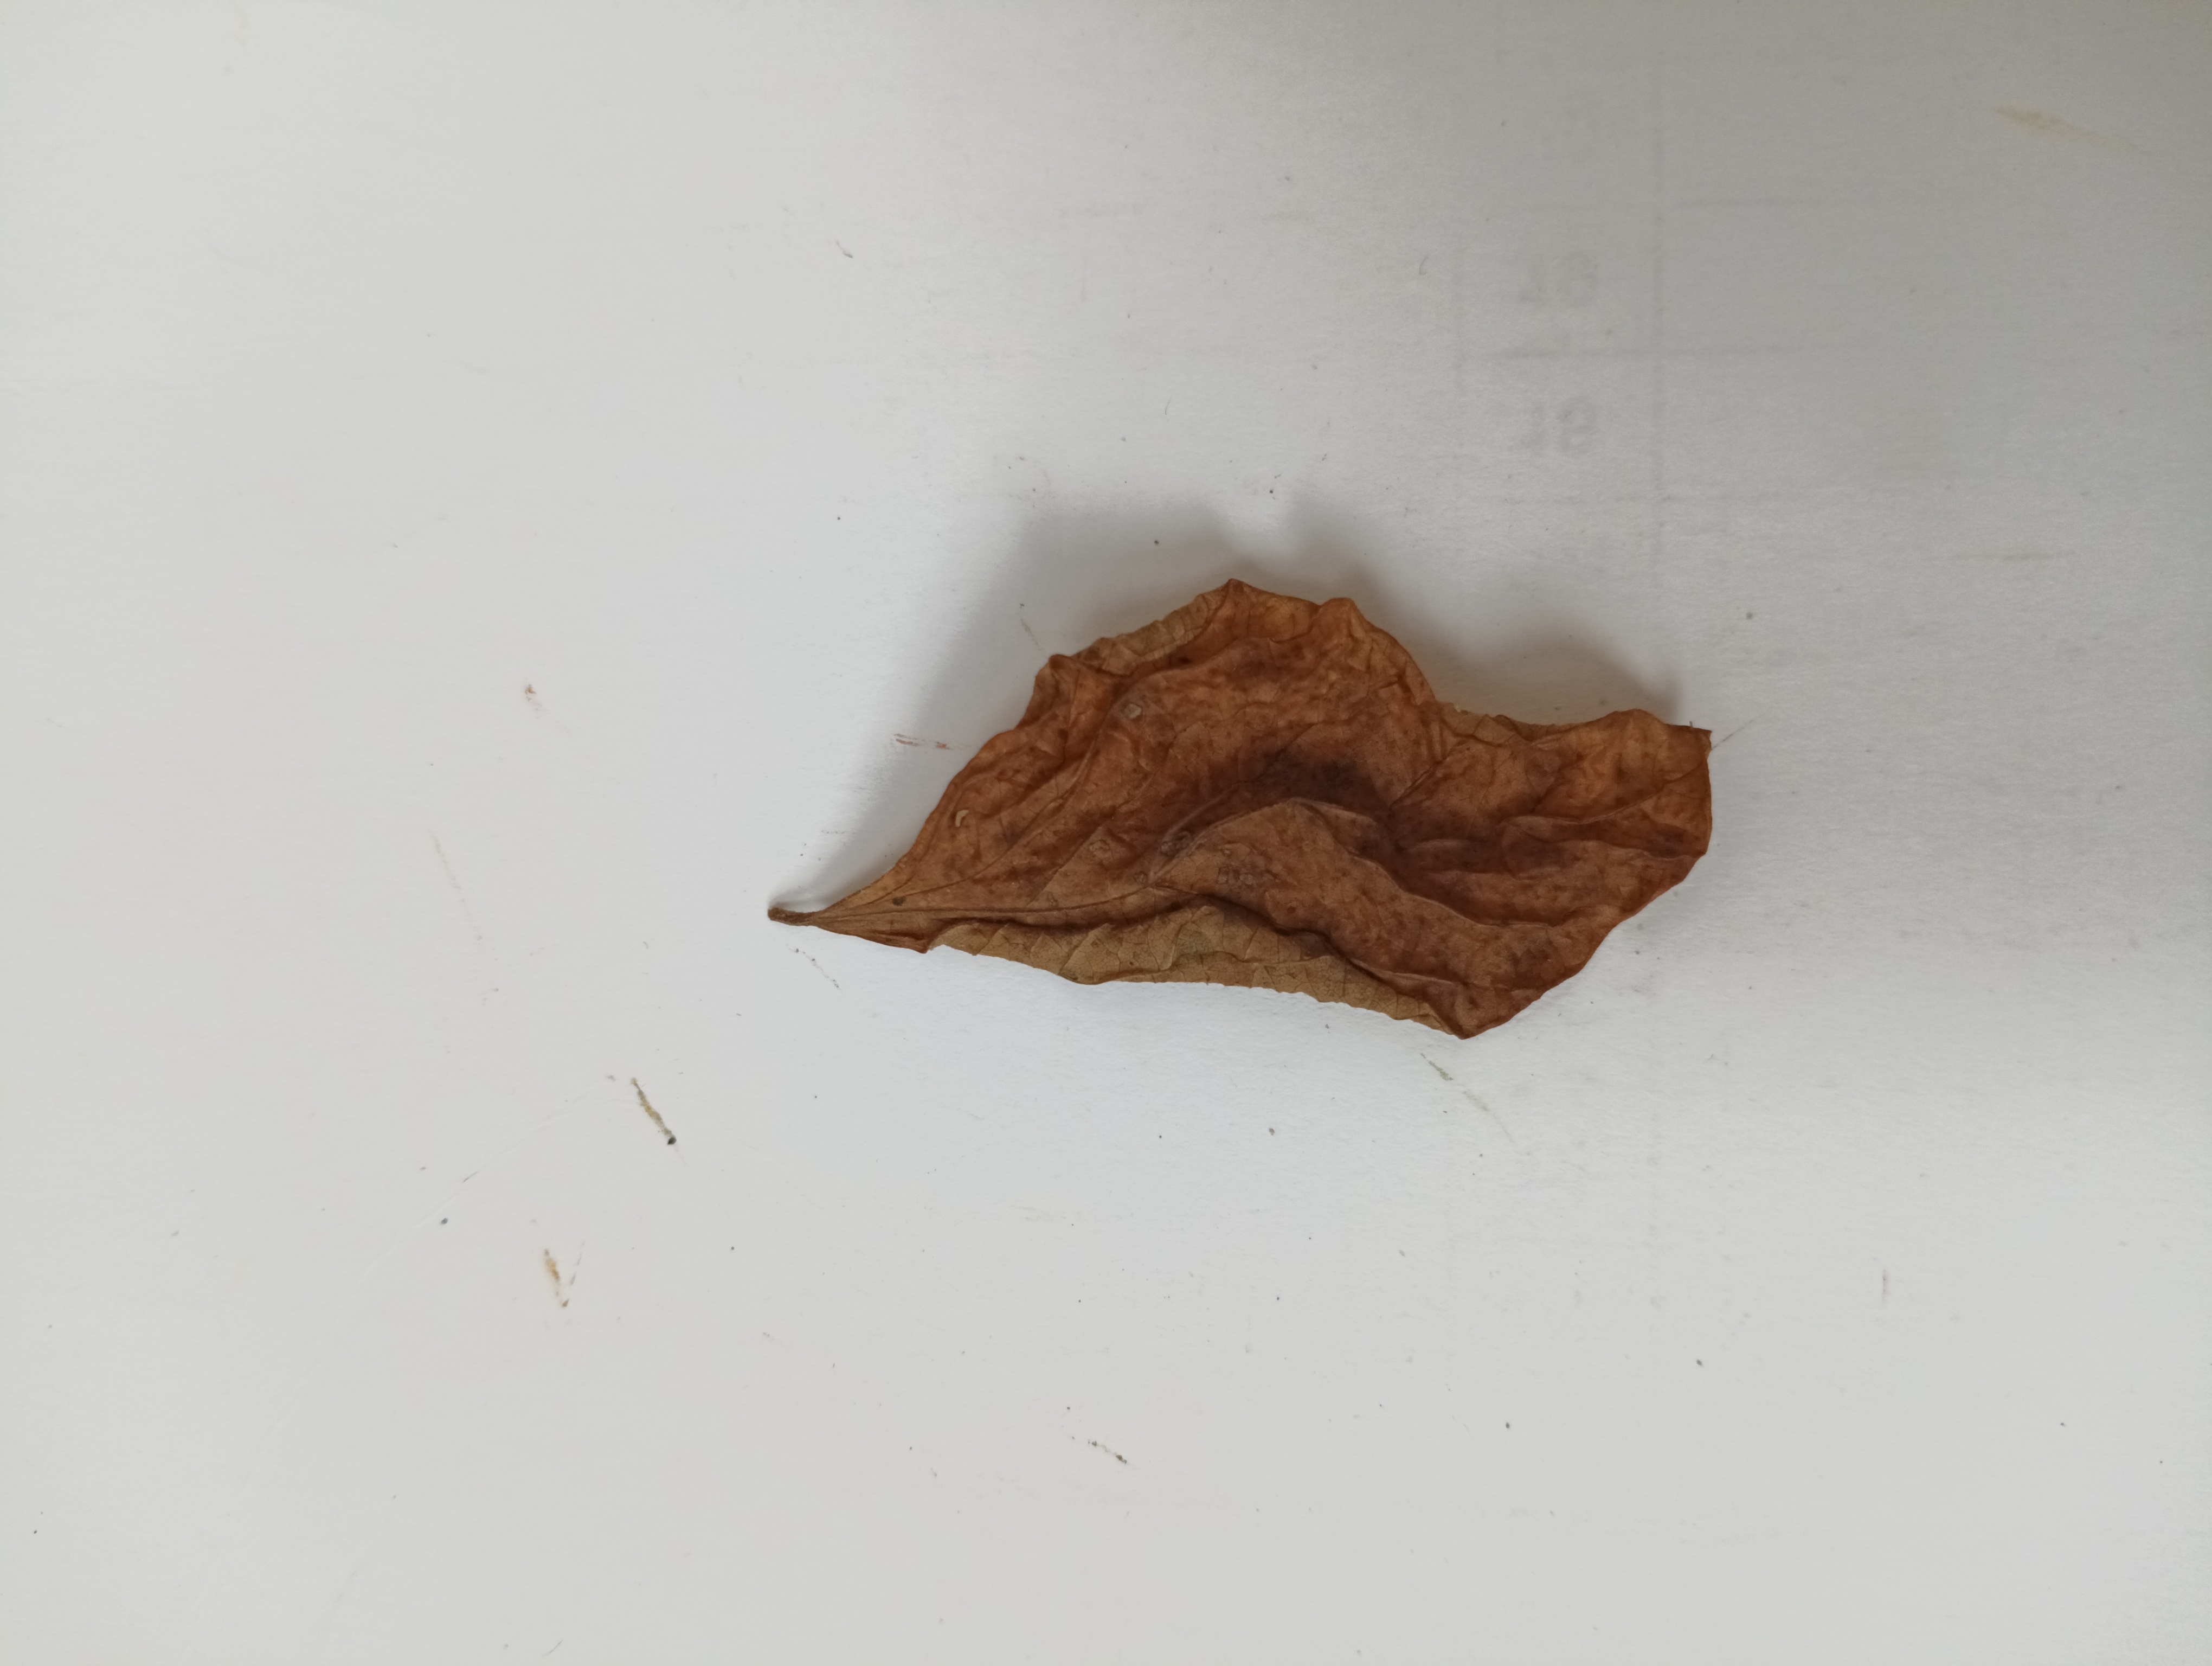
Label: Dry_leaf